Tobias Schadewaldt

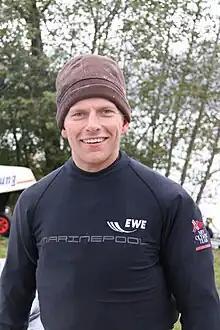
Tobias Schadewald DM Laser 2009

Tobias Schadewaldt (born 20 September 1984 in Wilhelmshaven) is a German sailor. He competed at the 2012 Summer Olympics in the 49er class.